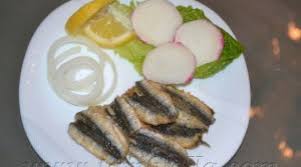
Yemek: hamsi